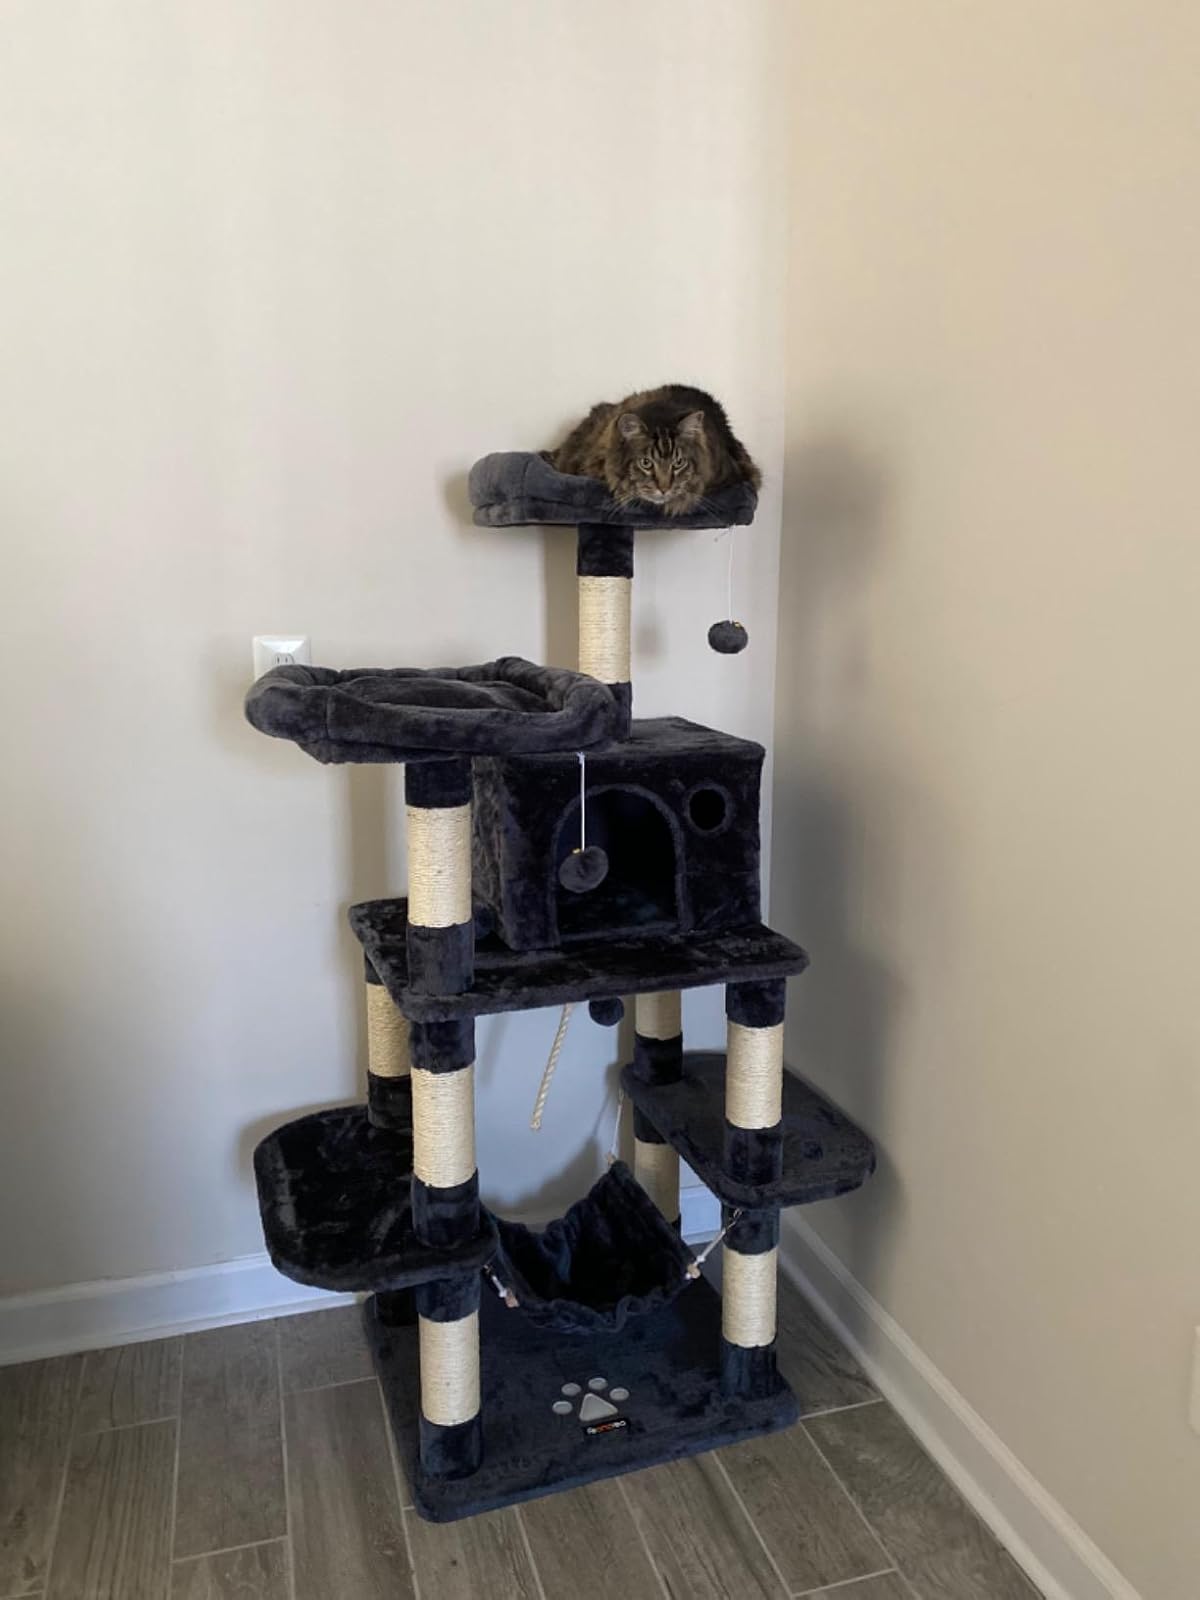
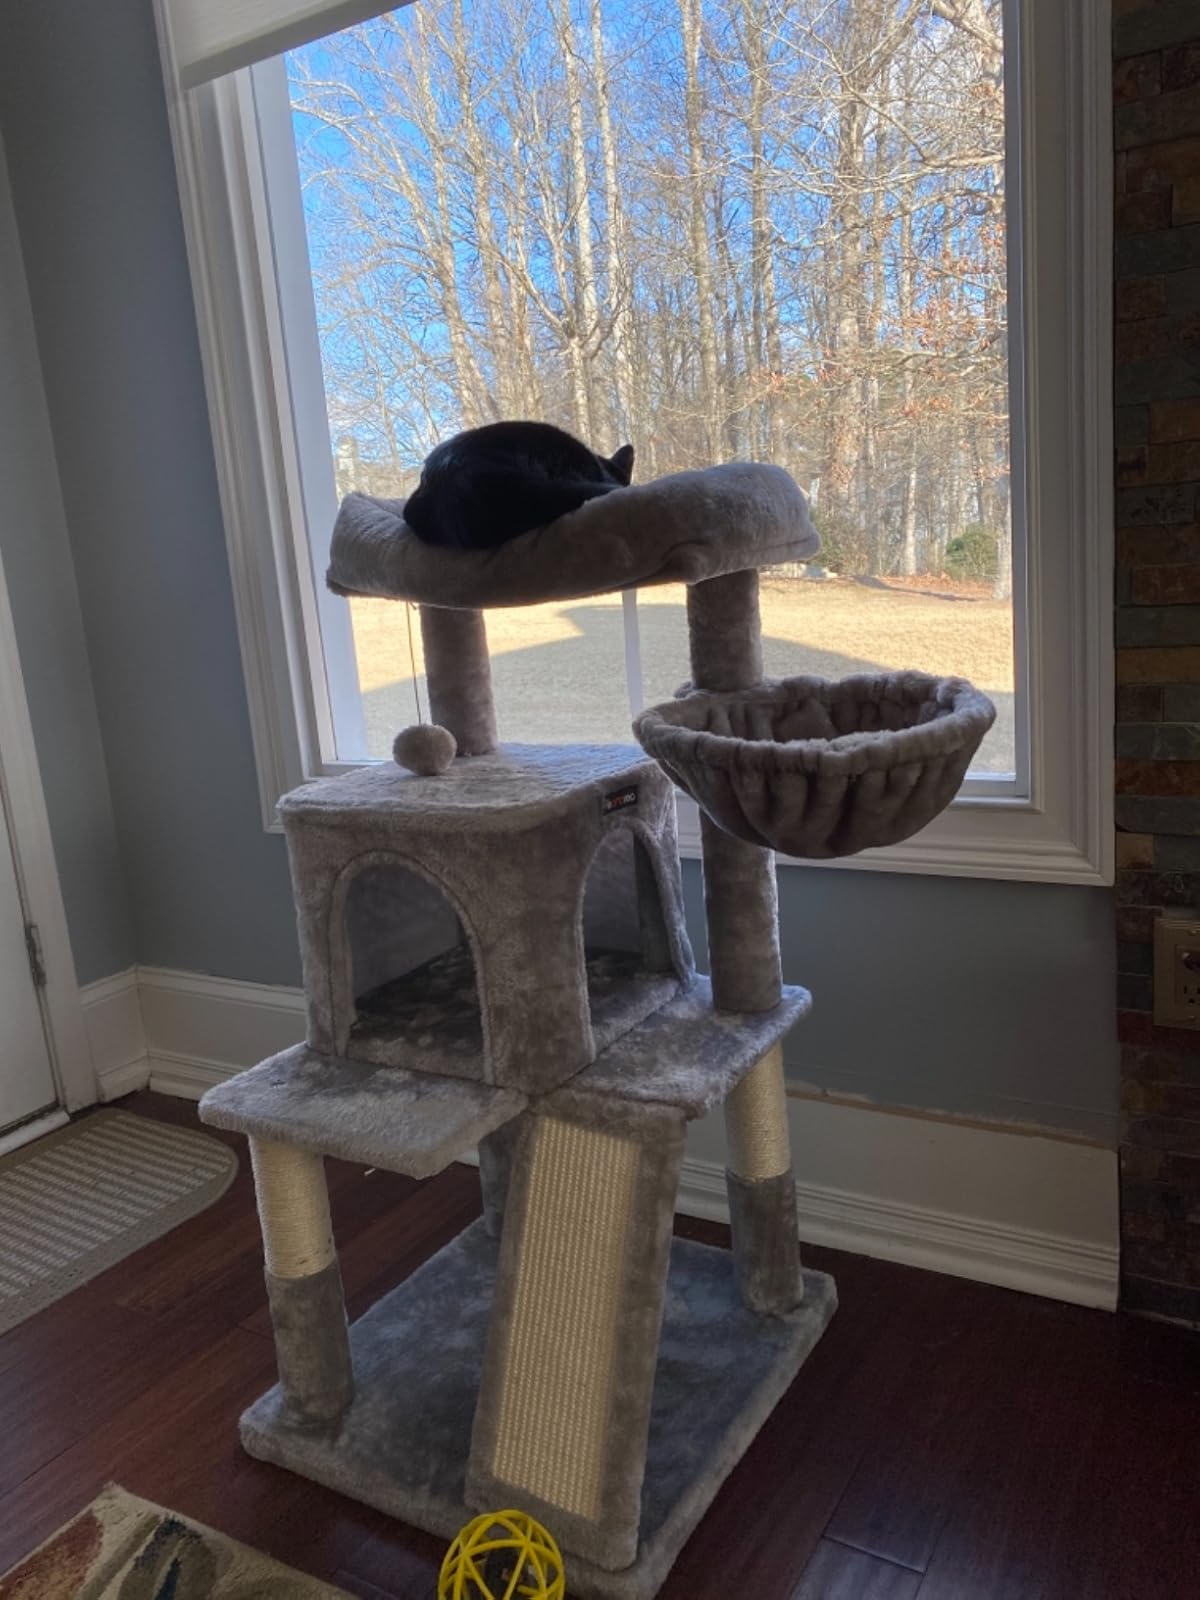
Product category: items_cat tree
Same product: no